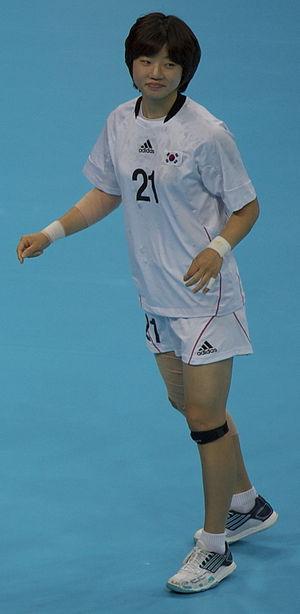
Jo Hyo-bi, née le 15 juillet 1991 à Séoul, est une handballeuse internationale sud-coréenne qui évolue au poste d'ailière gauche.